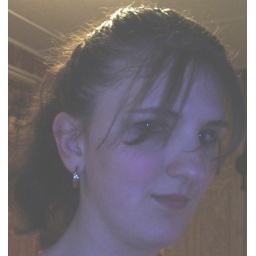
This is from Grade 9, I was sitting in my dining room by the computer.